Oakfield Grange

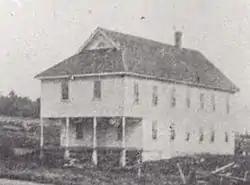
Grange Hall, c. 1910

The Oakfield Grange was an historic clubhouse and community meeting space at 89 Ridge Road in Oakfield, Maine. Built in 1906 by the local chapter of the Patrons of Husbandry (the Grange), the building was for many years the sole social meeting space of any size in the small rural community. It was listed on the National Register of Historic Places in 2006. It has since been demolished, and was delisted in 2023.